Salute

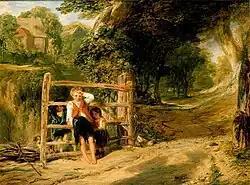
"Rustic Civility" by William Collins showing a child "tugging his forelock" as a person of higher standing passes on horseback (only visible by the shadow)

According to some modern military manuals, the modern Western salute originated in France when knights greeted each other to show friendly intentions by raising their visors to show their faces and show that they are not carrying a weapon (in their right hand). Others also note that the raising of one's visor was a way to identify oneself saying "This is who I am, and I am not afraid." Medieval visors were, to this end, equipped with a protruding spike that allowed the visor to be raised using a saluting motion.